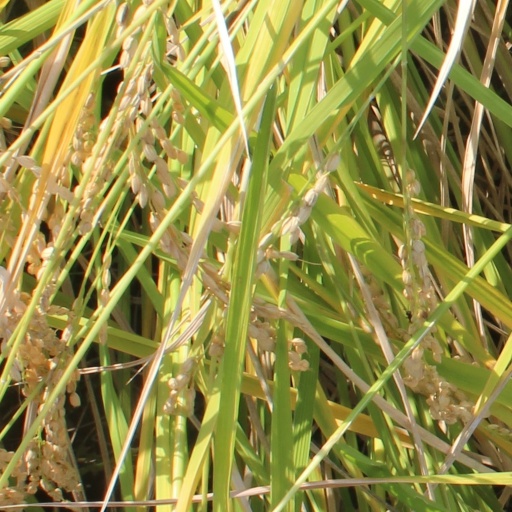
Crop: rice